Tourism in Paris

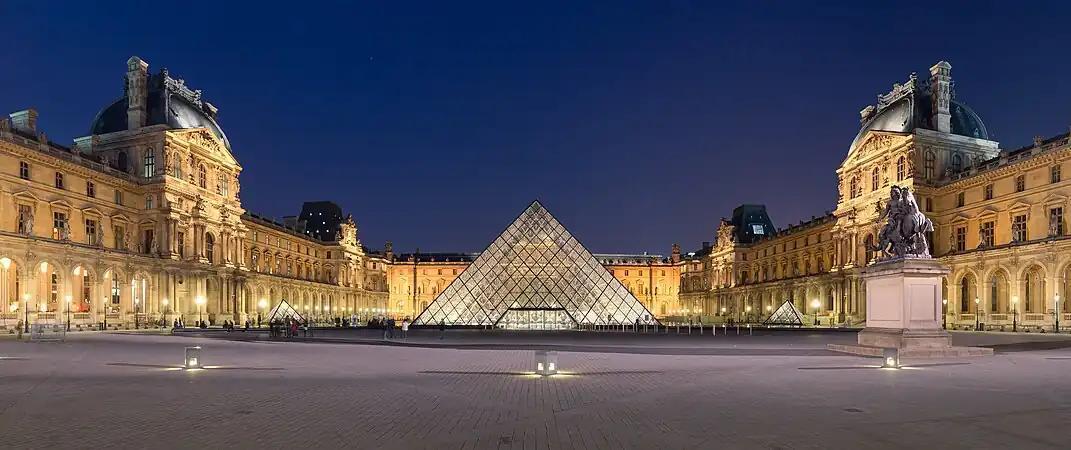
The Louvre Palace and the Louvre Pyramid

The Arc de Triomphe de l'Étoile is one of the most famous monuments in Paris. It stands in the centre of the Place Charles de Gaulle (originally named Place de l'Étoile) at the western end of the Champs-Élysées. It should not be confused with a smaller arch, the Arc de Triomphe du Carrousel, which stands west of the Louvre. The Arc de Triomphe (in English: "Triumphal Arch") honours those who fought and died for France in the French Revolutionary and the Napoleonic Wars, with the names of all French victories and generals inscribed on its inner and outer surfaces. Beneath its vault lies the Tomb of the Unknown Soldier from World War I. The Arc de Triomphe is the linchpin of the "Axe historique" (in English: "historic axis") – a sequence of monuments and grand thoroughfares on a route which goes from the courtyard of the Louvre to the Grande Arche de la Défense.